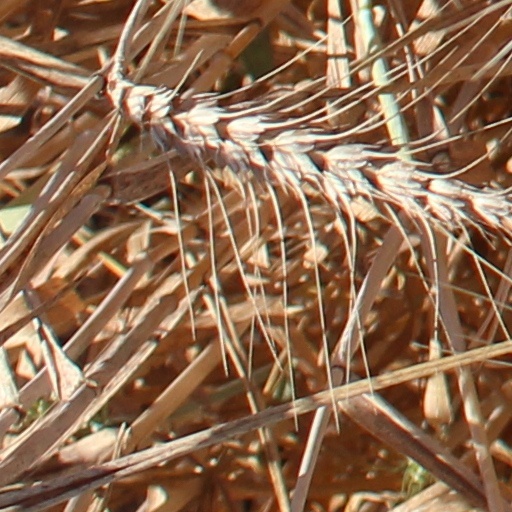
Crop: wheat